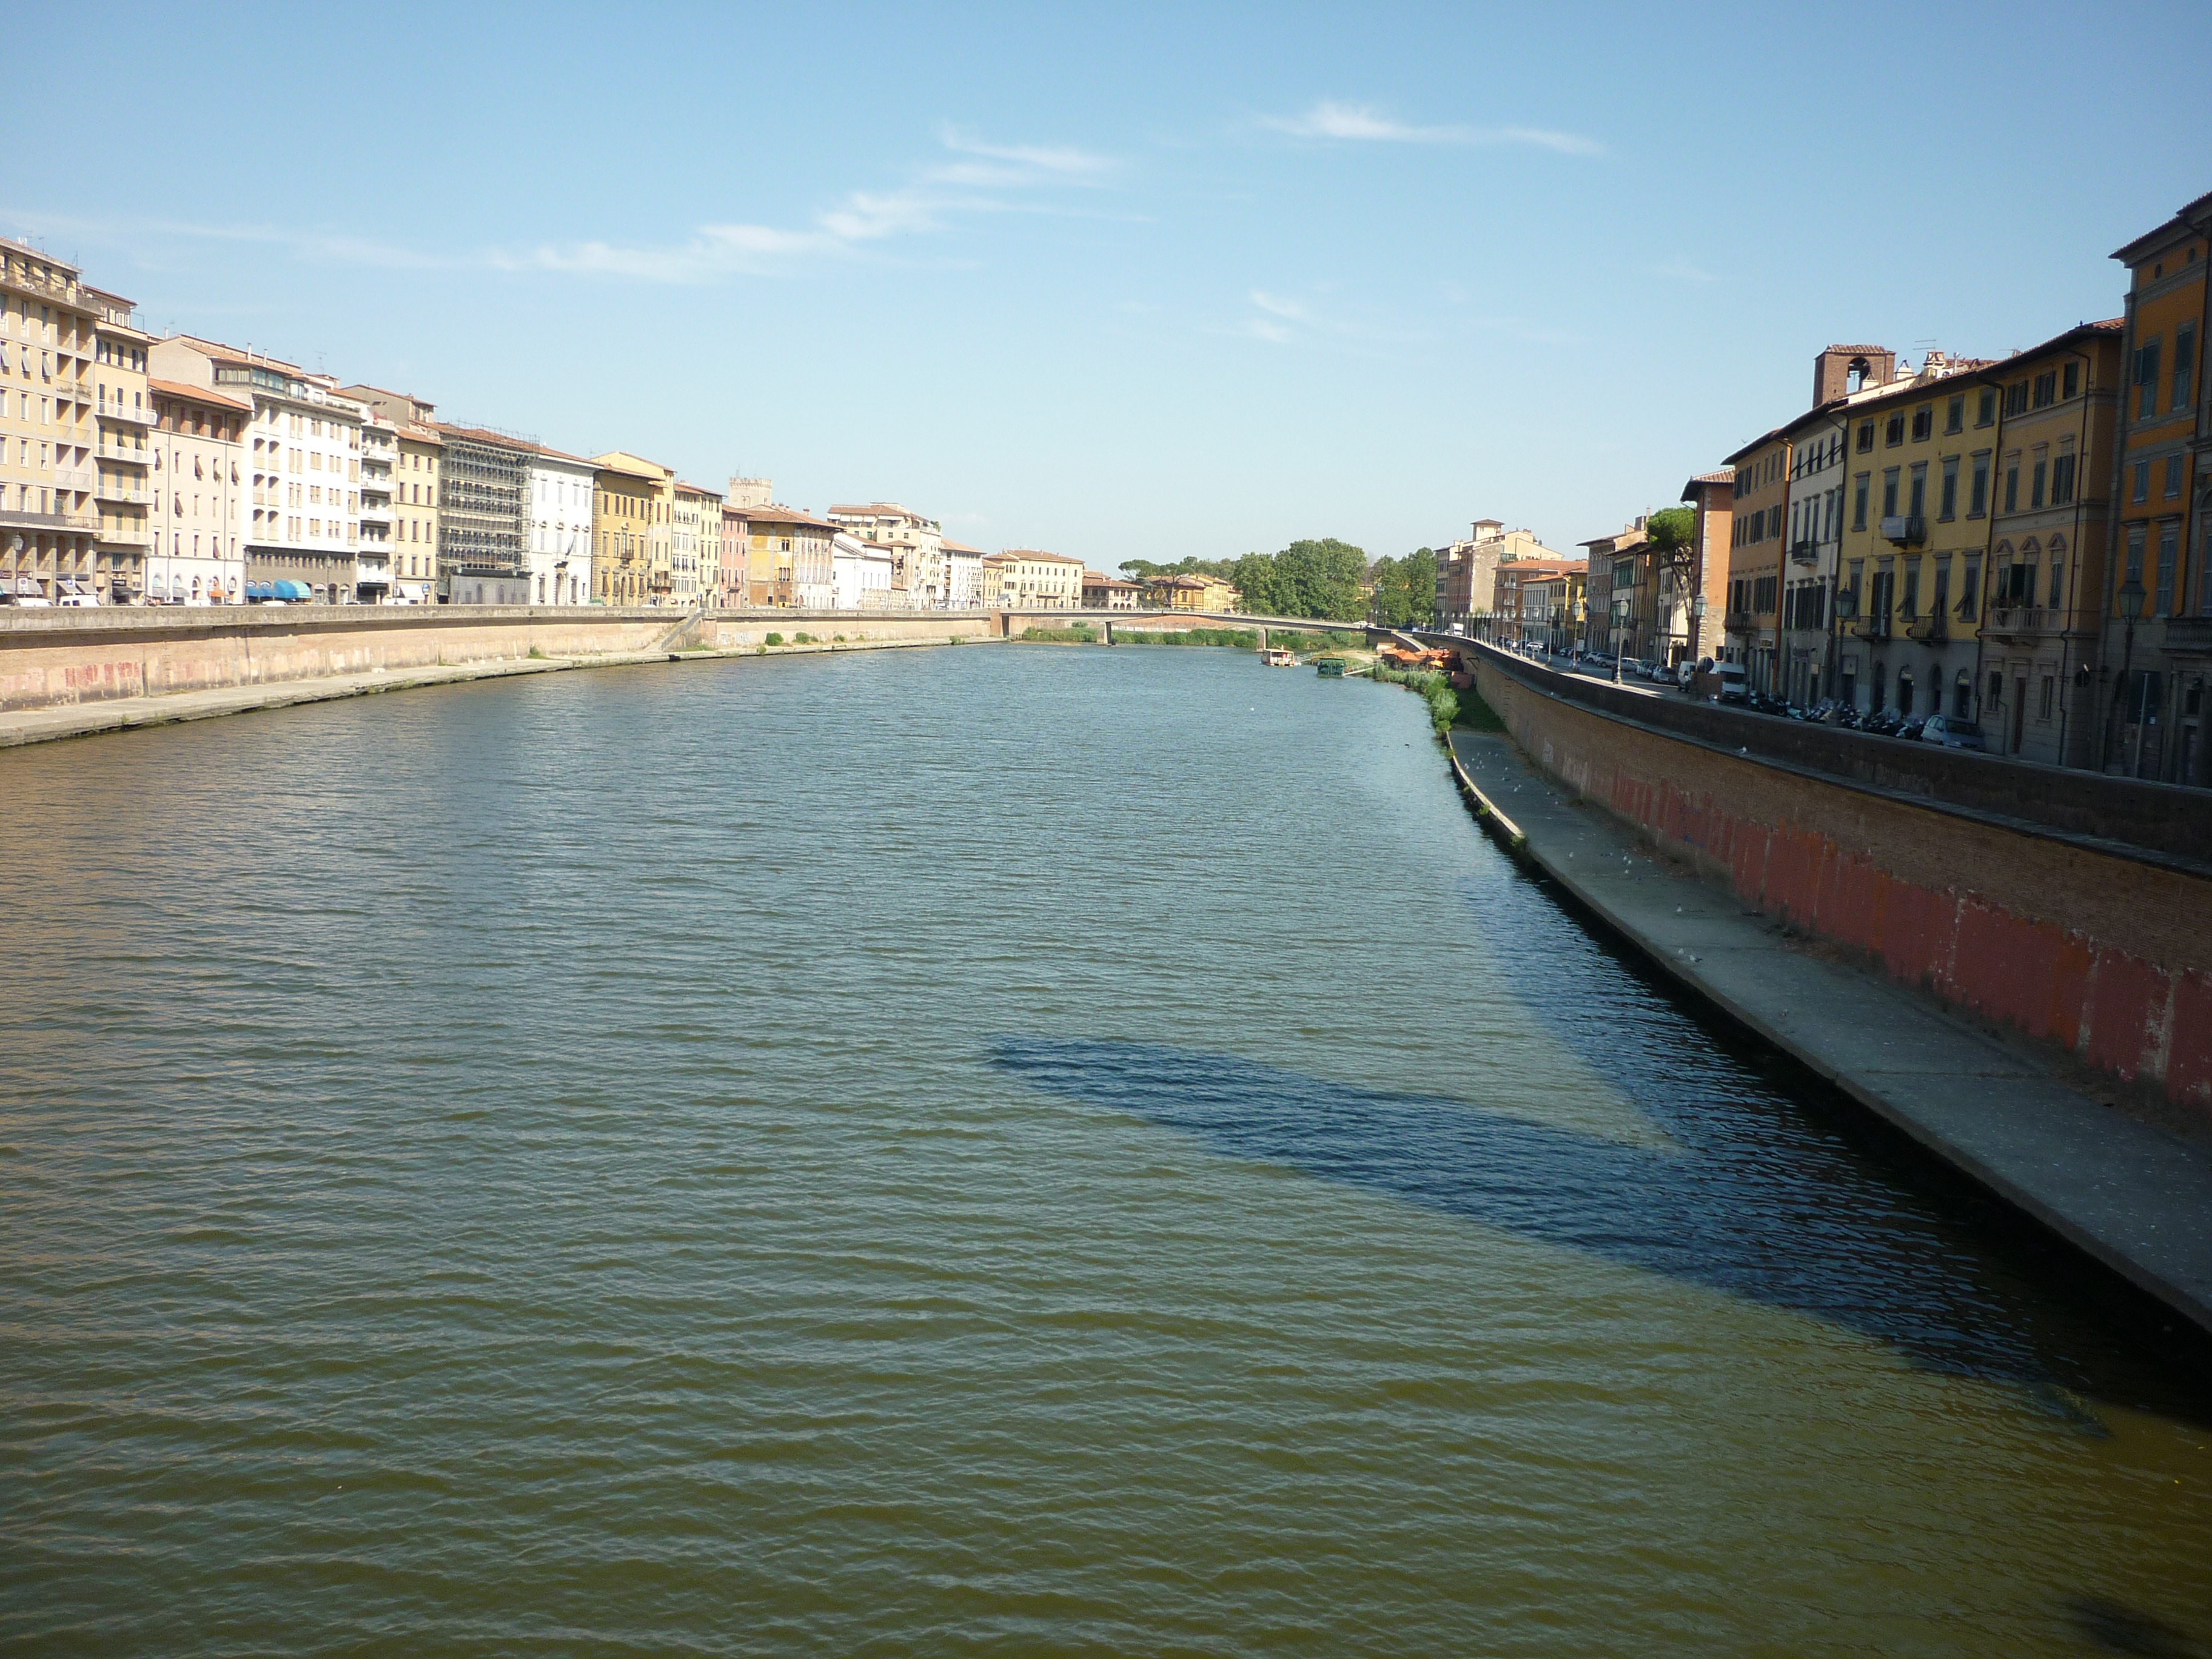
sea, coast, water, sky, sun, bridge, view, building, city, river, canal, downtown, summer, vacation, travel, reflection, vehicle, holiday, italy, blue, reservoir, waterway, body of water, pisa, outlook, channel, arno, landform